Huanggutun incident

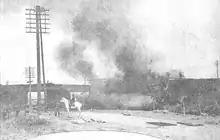
Assassination of Zhang Zuolin, 4 June 1928

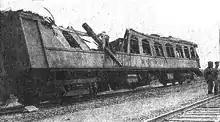
Wreck of Zhang Zuolin's saloon coach

Zhang left Beijing to go to Shenyang by train on the night of 3 June 1928. The train traveled along the Jingfeng Railway, a route that was heavily patrolled by his own troops. The only location along the railway that was not under Zhang's control was a bridge several kilometres east of Huanggutun Railway Station on the outskirts of Shenyang, where the South Manchuria Railway crossed the Jingfeng Railway via a bridge.